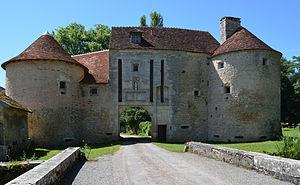
Commanderie de la Romagne, Côte d'Or, Bourgogne, France This building is classé au titre des Monuments Historiques. It is indexed in the Base Mérimée, a database of architectural heritage maintained by the French Ministry of Culture,
Saint-Maurice-sur-Vingeanne est une commune française située dans le département de la Côte-d'Or en région Bourgogne-Franche-Comté.